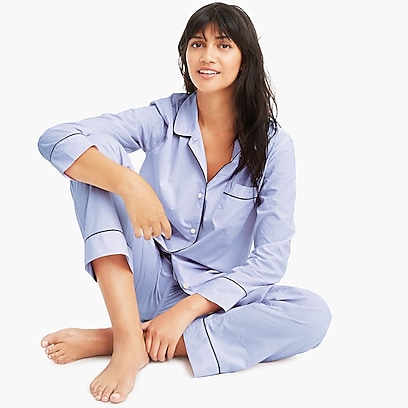
Gender: women